St. Jacob's Church, Herxheim am Berg

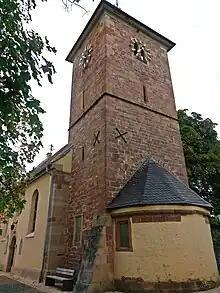

The building contains the lower section of a quire tower with a groin-vaulted chancel onto which is built a semicircular apse. The church was built about 1014. The nave dates to 1729. In the chancel, wall paintings have been brought to light showing the Four Evangelists, both in human shape with wings and with the heads of their symbols. In the apse's vaulting there was a representation of the Last Judgement, and on the south wall, one can see the Apostle Paul. The paintings were done in the latter half of the 14th century.